Dekmanca

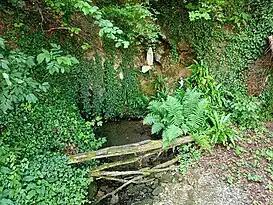
Davjek karst spring

Dekmanca is a settlement on the right bank of the Sotla River in the Municipality of Bistrica ob Sotli in eastern Slovenia, right on the border with Croatia. The area is part of the traditional region of Styria. It is now included in the Lower Sava Statistical Region; until January 2014 it was part of the Savinja Statistical Region. The settlement includes the hamlets of Graben, Bobovec, and Gmajna.